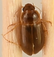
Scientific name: Amara quenseli
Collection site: Onaqui NEON (ONAQ), plot ONAQ_016